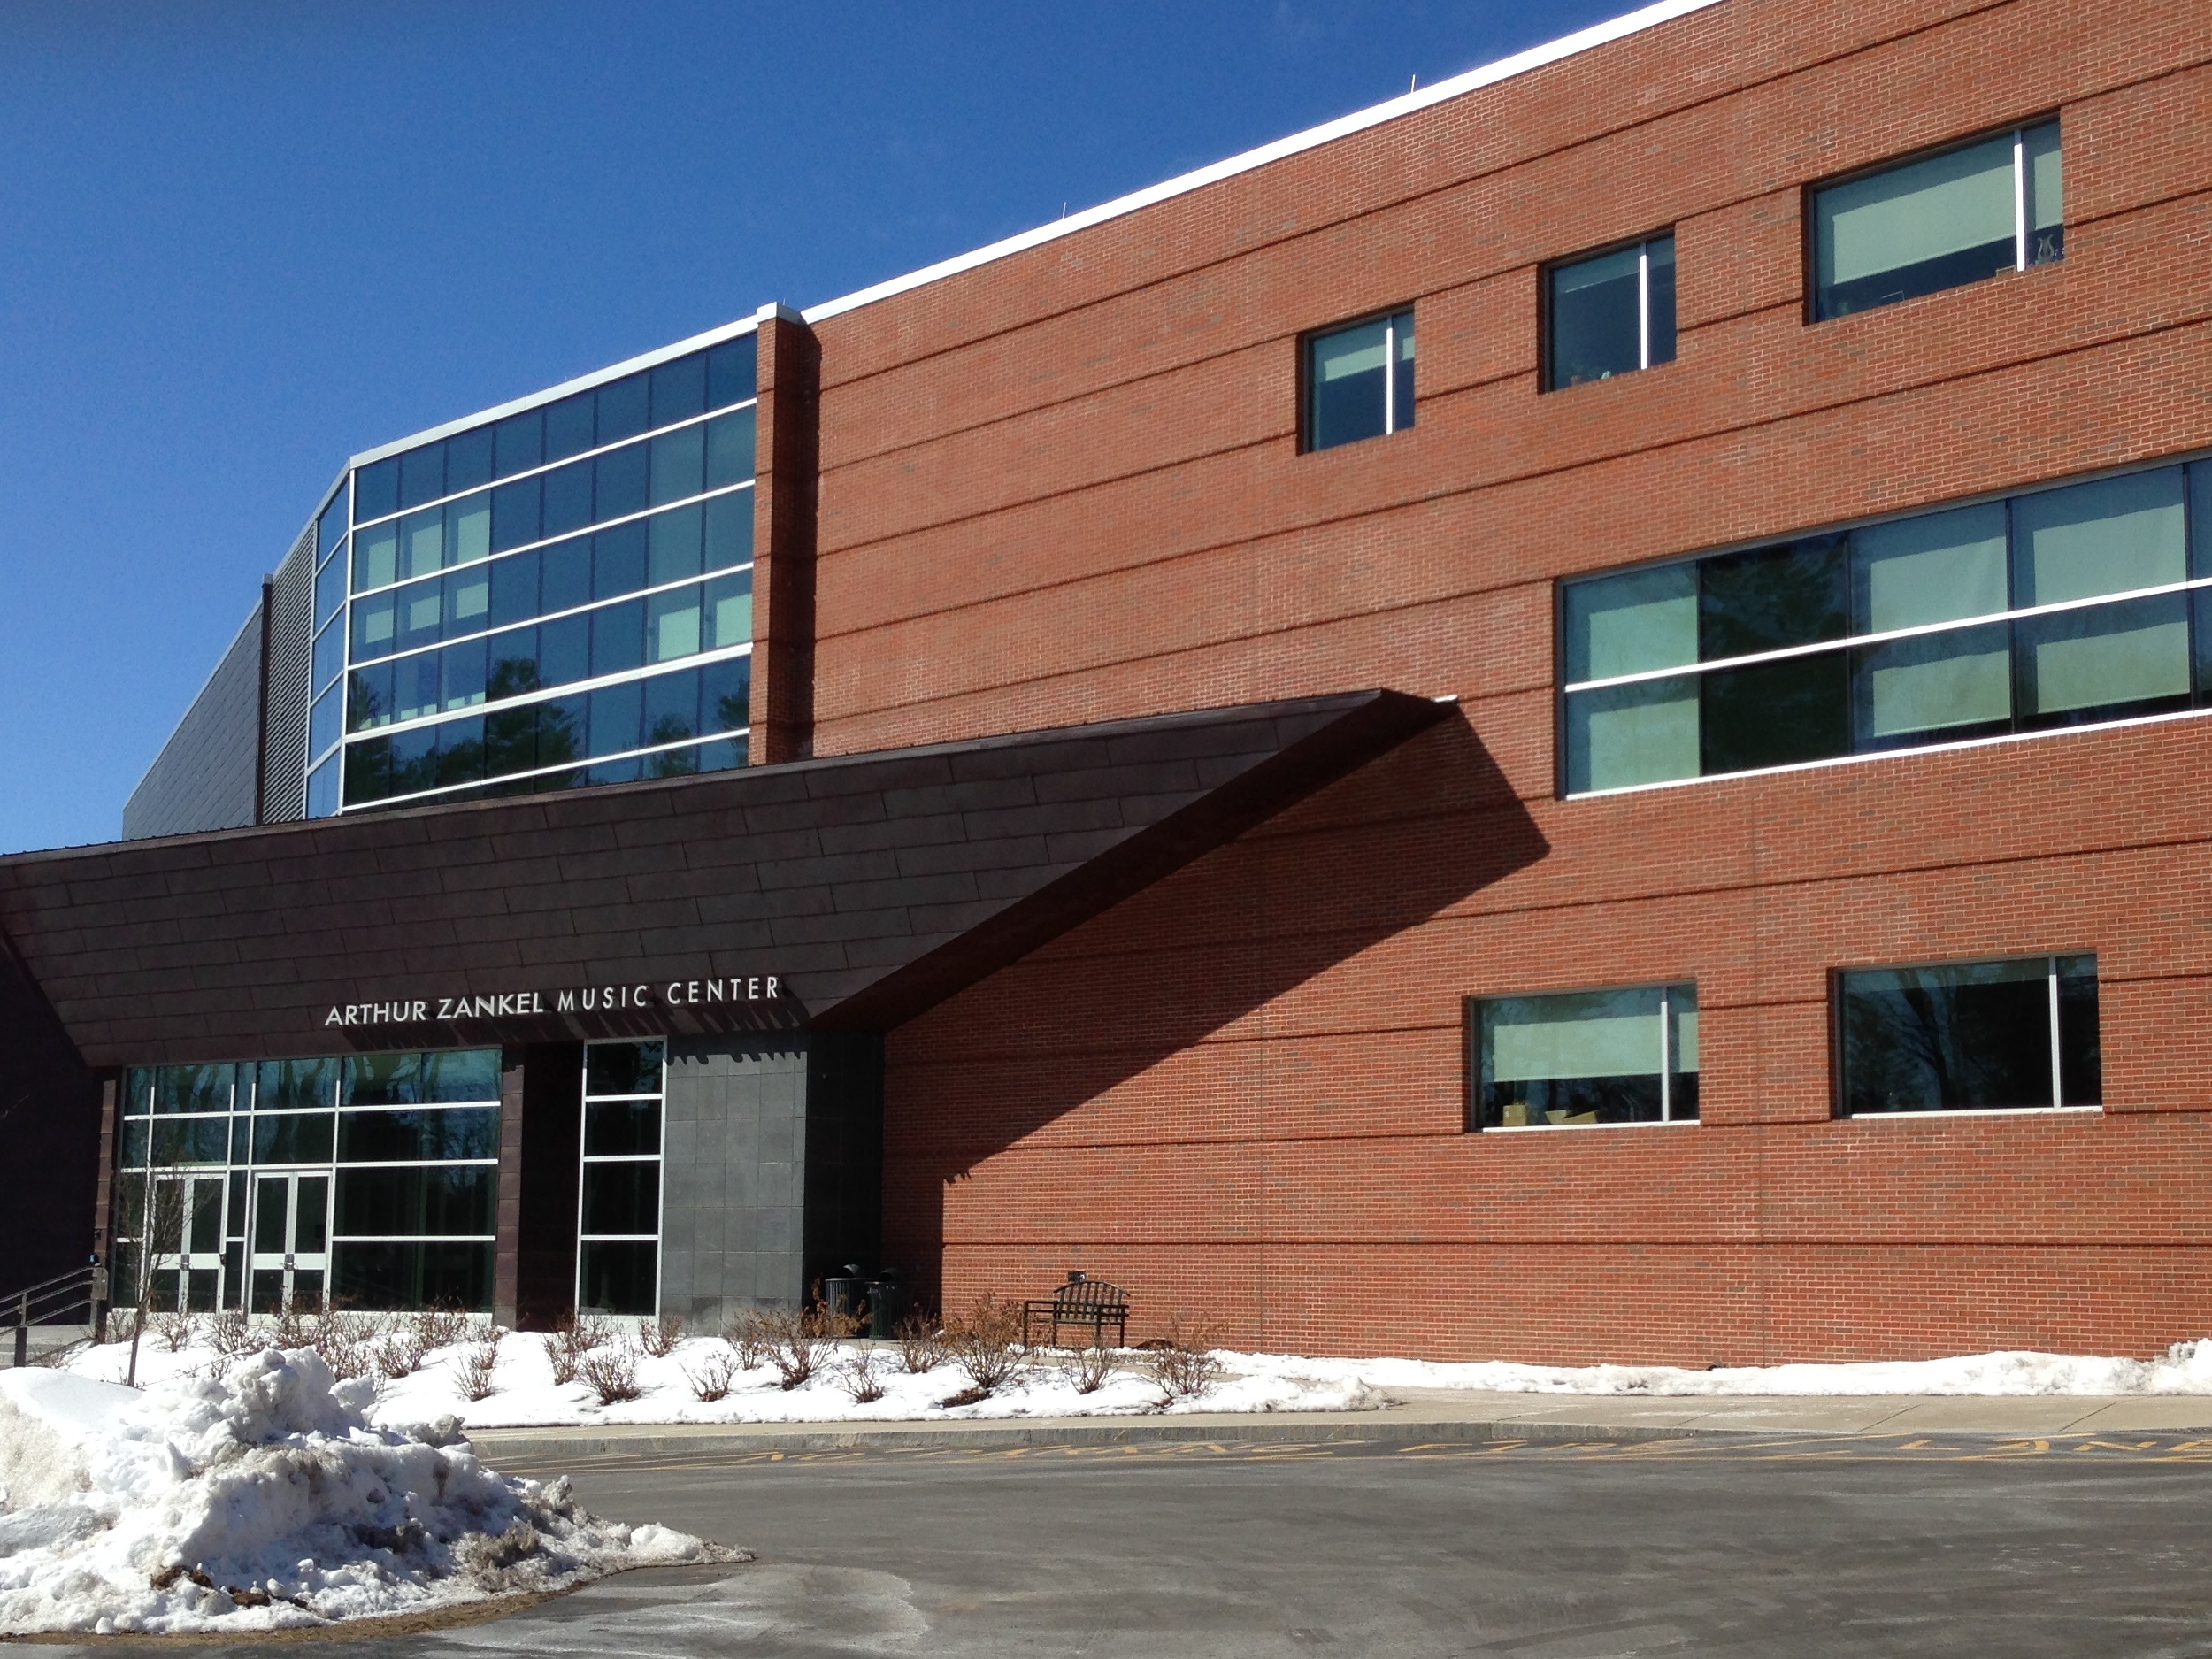
architecture, house, building, home, downtown, facade, property, commercial building, headquarters, siding, residential area